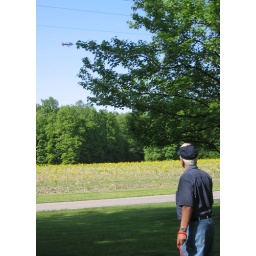
MetLife Blimp flying near our house